Struldbrugg

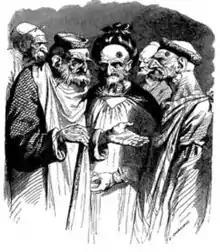
illustrated by Grandville in the 1838 Paris edition

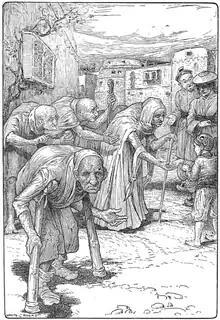
Illustrated by Rhead in the 1913 Harper edition

In Jonathan Swift's 1726 satirical novel "Gulliver's Travels", the name struldbrugg (sometimes spelled struldbrug) is given to those humans in the nation of Luggnagg who are born seemingly normal, but are in fact immortal. Although struldbruggs do not die, they do continue aging. Swift's work depicts the evil of physical immortality without eternal youth.